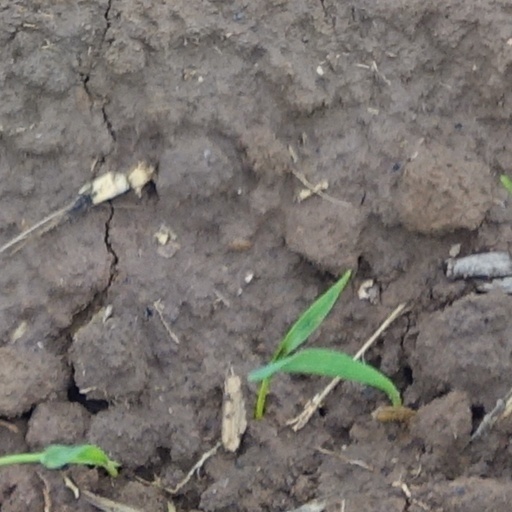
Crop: wheat